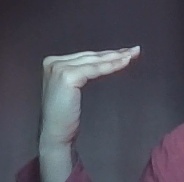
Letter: haa